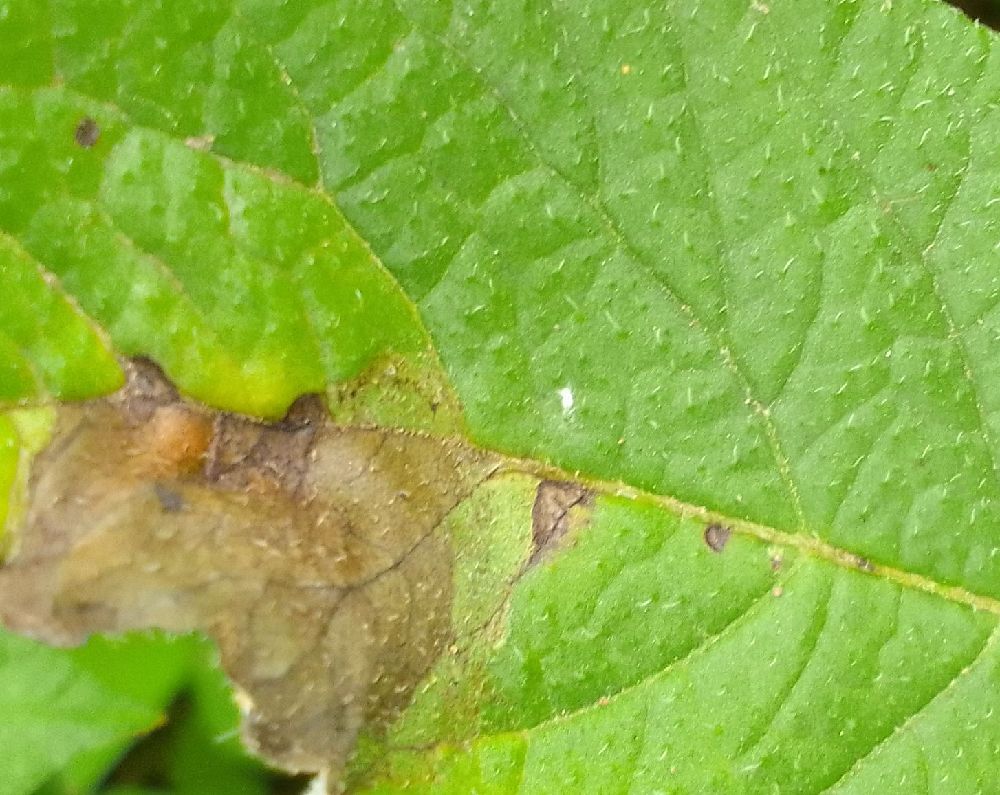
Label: Late blight